Acetabulum (morphology)

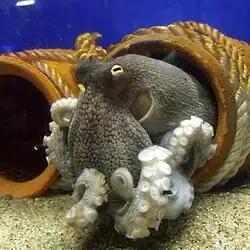
An octopus displaying its suckers with central cavity of acetabulum

Acetabulum in molluscs is a circular hollow opening on the arms. It occupies the central portion of the sucker and surrounded by a larger spherical cavity infundibulum. Both these structures are thick muscles, and the acetabulum is specifically composed of radial muscles. They are covered with chitinous cuticle to make a protective surface.